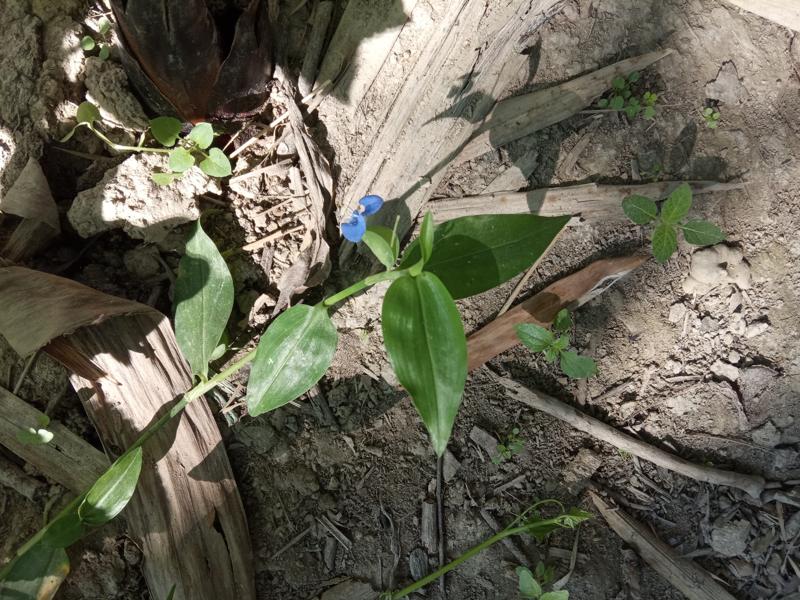
Weed species: Commelina benghalensis